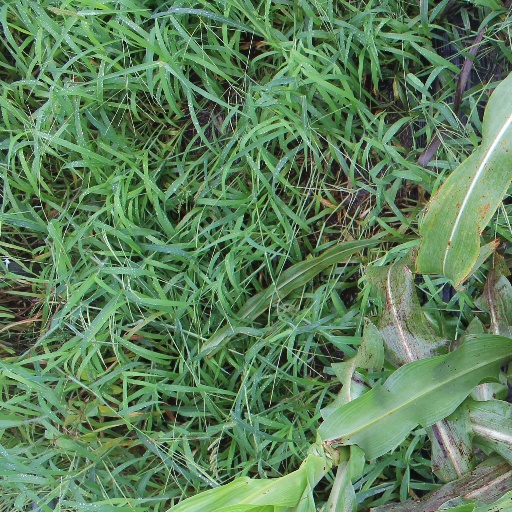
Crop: sorghum